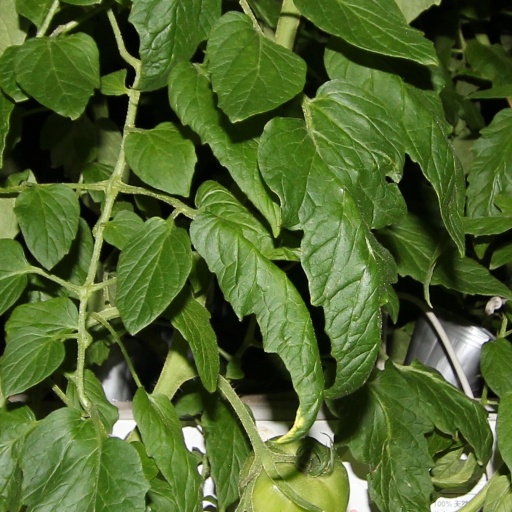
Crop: tomato